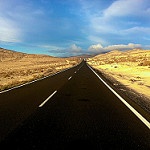
Label: street